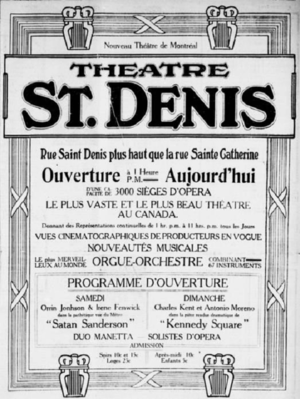
Publicité pour l'ouverture du Théâtre St-Denis en mars 1916
Le Théâtre St-Denis est l'une des plus importantes salles de spectacle de Montréal. Située dans le Quartier latin, elle a été inaugurée le 4 mars 1916. Elle comprend deux grandes salles. De nombreux spectacles de différents genres y sont présentés chaque année : humour, chanson, comédie musicale, théâtre, etc.